Charodei

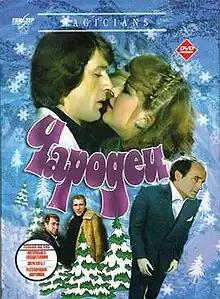
DVD cover

Charodei is a 1982 Soviet romantic fantasy musical comedy television film directed by Konstantin Bromberg. The film premiered on Soviet Central Television on 31 December 1982.